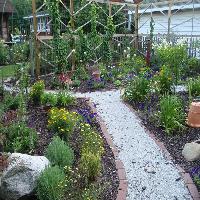
Weather: cloudy or overcast